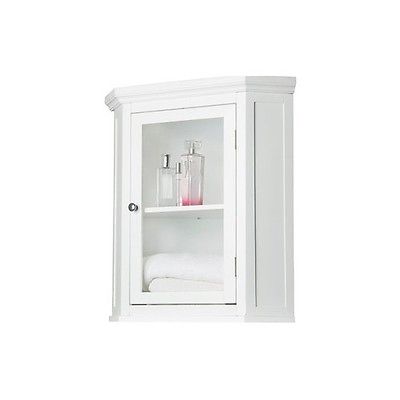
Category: cabinet